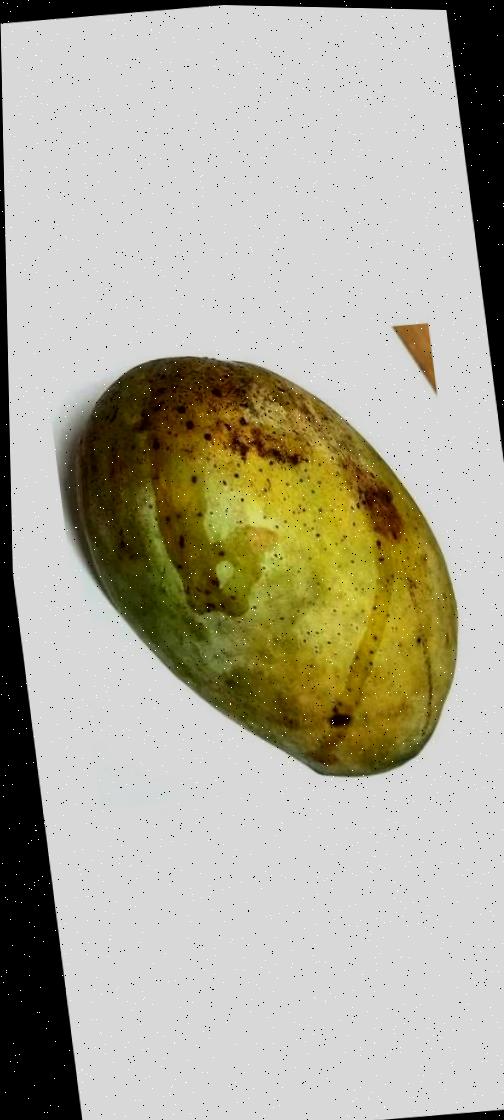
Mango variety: Fazli Classic